Mark Jindrak

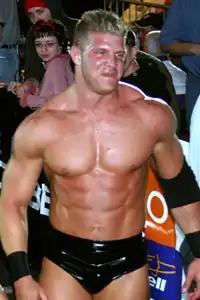
Jindrak in 2005

Mark Robert Jindrak (born June 26, 1977) is an American professional wrestler. He is best known for his appearances with World Championship Wrestling (WCW) and World Wrestling Entertainment (WWE) under his birth name, and for his appearances with Consejo Mundial de Lucha Libre (CMLL) under the ring name Marco Corleone. He is a former CMLL World Heavyweight Champion, CMLL World Trios Champion, and WCW World Tag Team Champion.